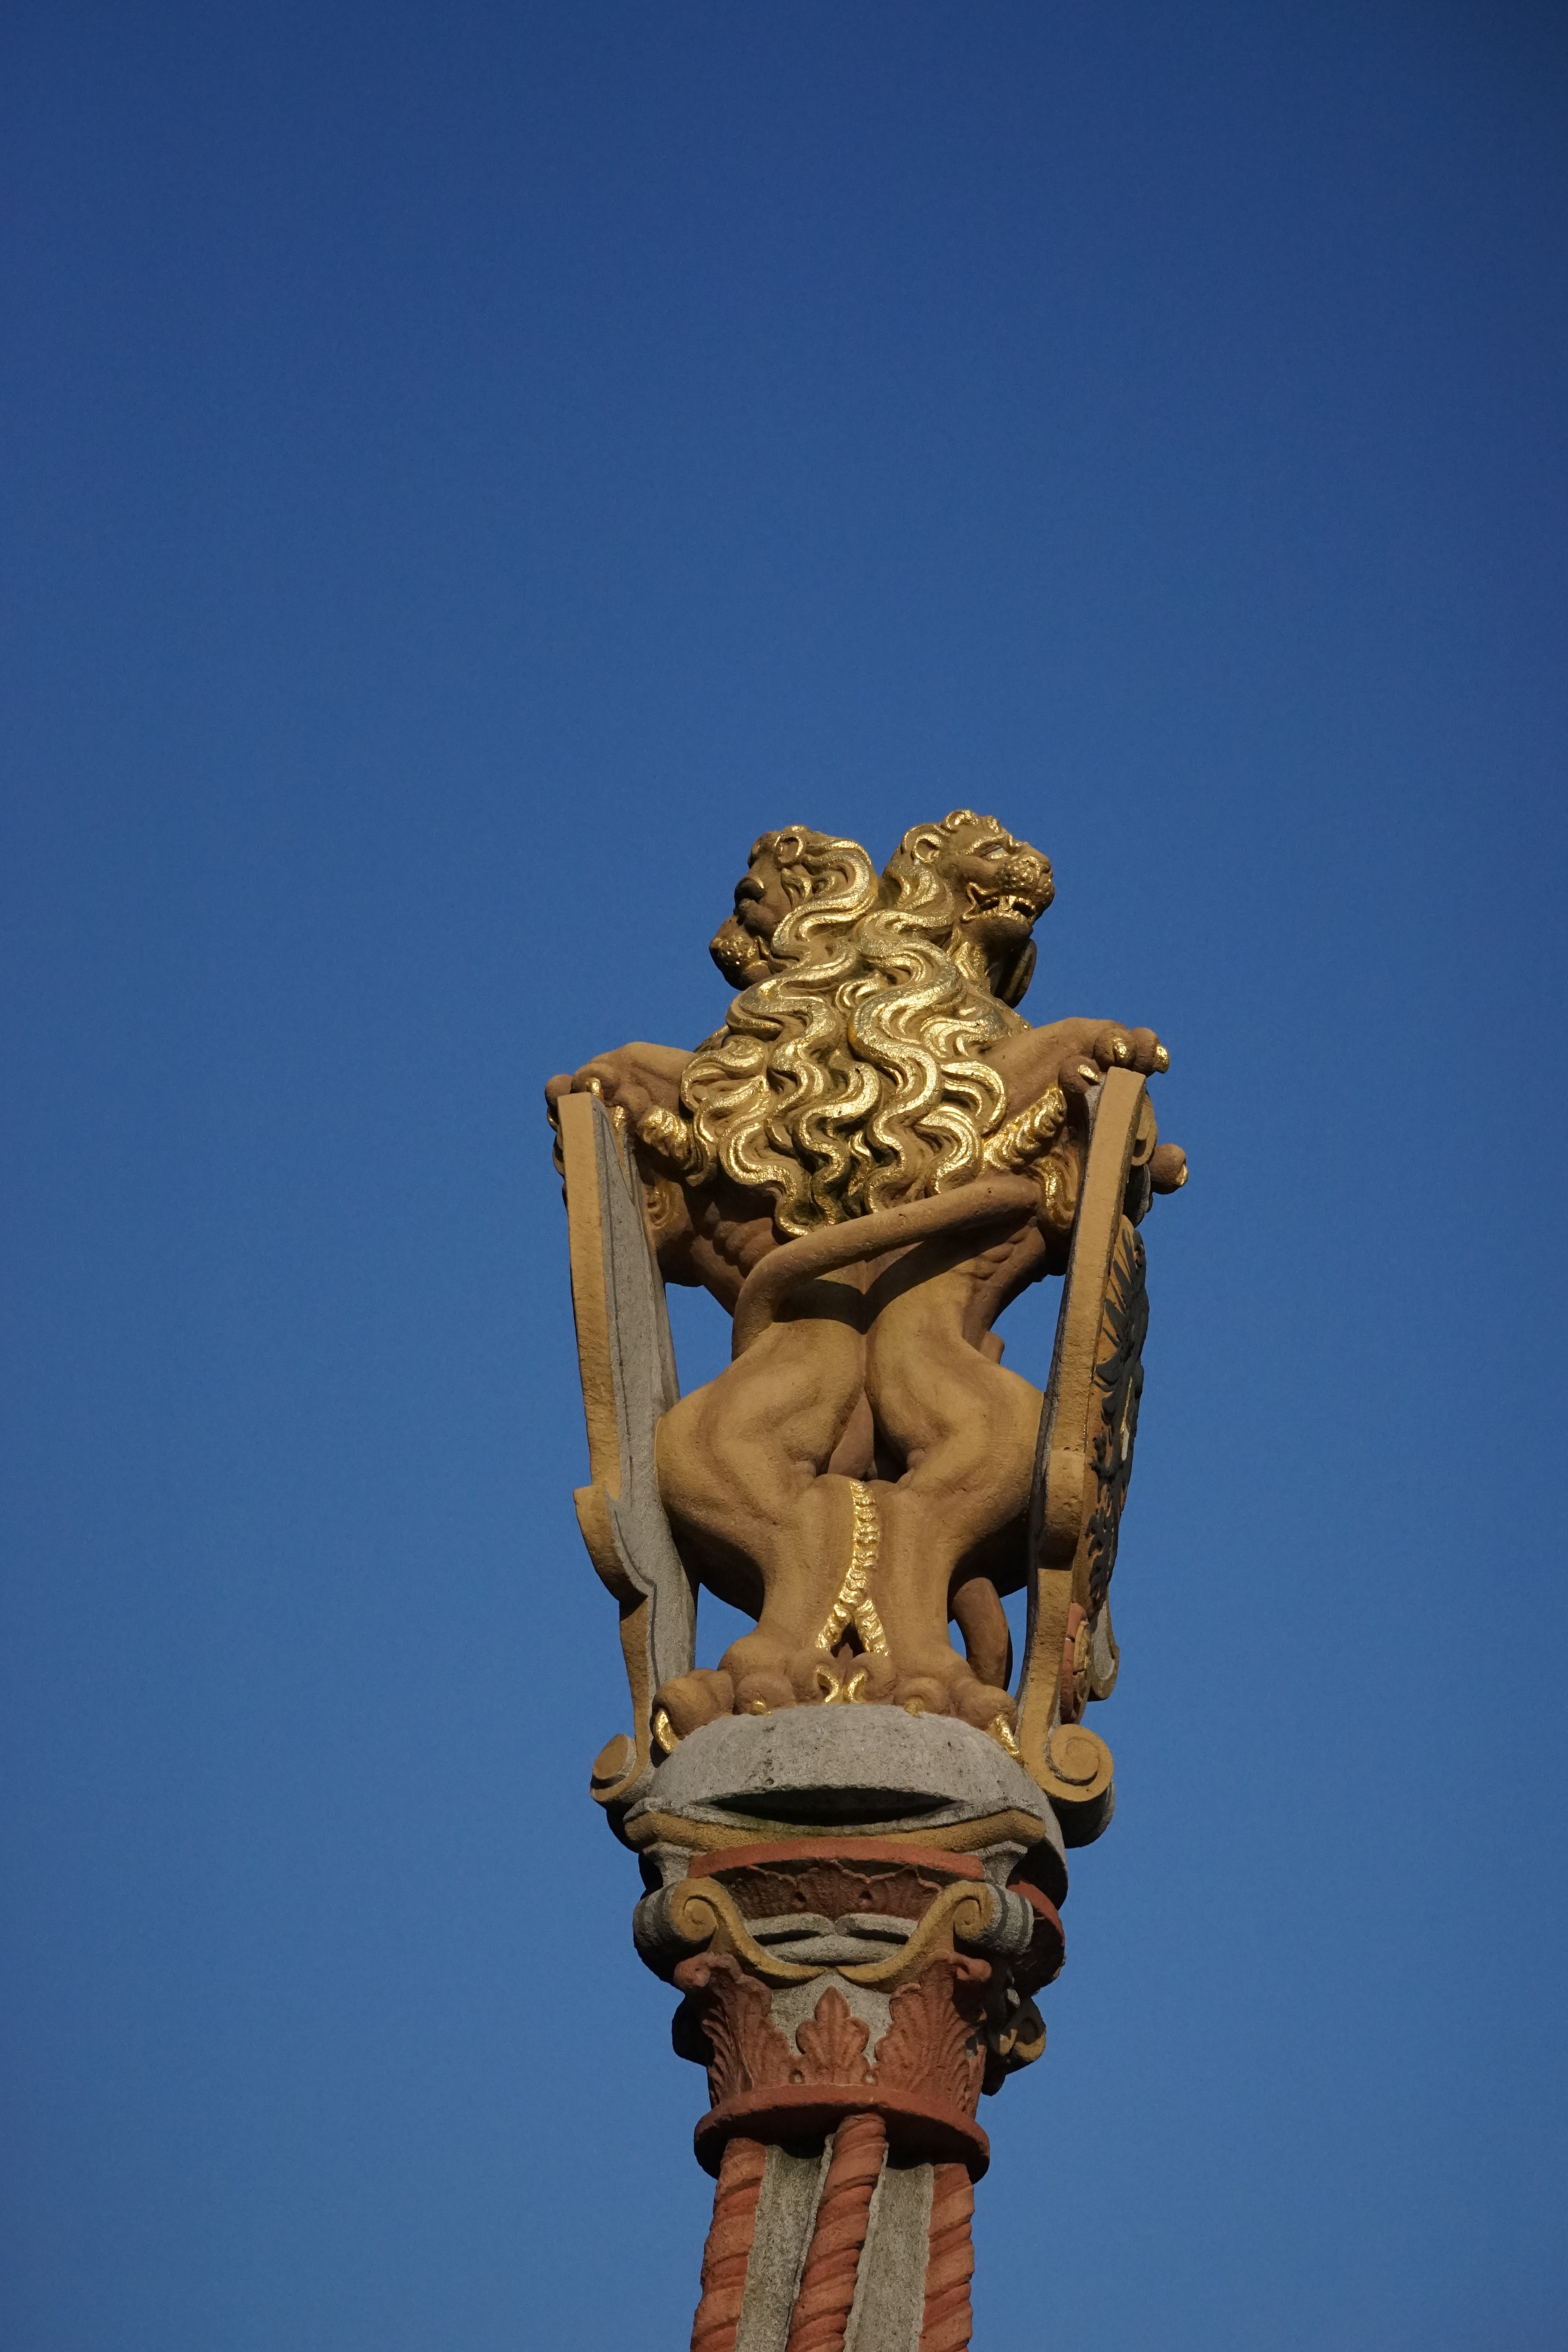
monument, statue, symbol, cross, lion, sculpture, art, figure, temple, fountain, carving, ulm, cathedral square, lion fountain, ancient history, ulmer muenster space, double lion